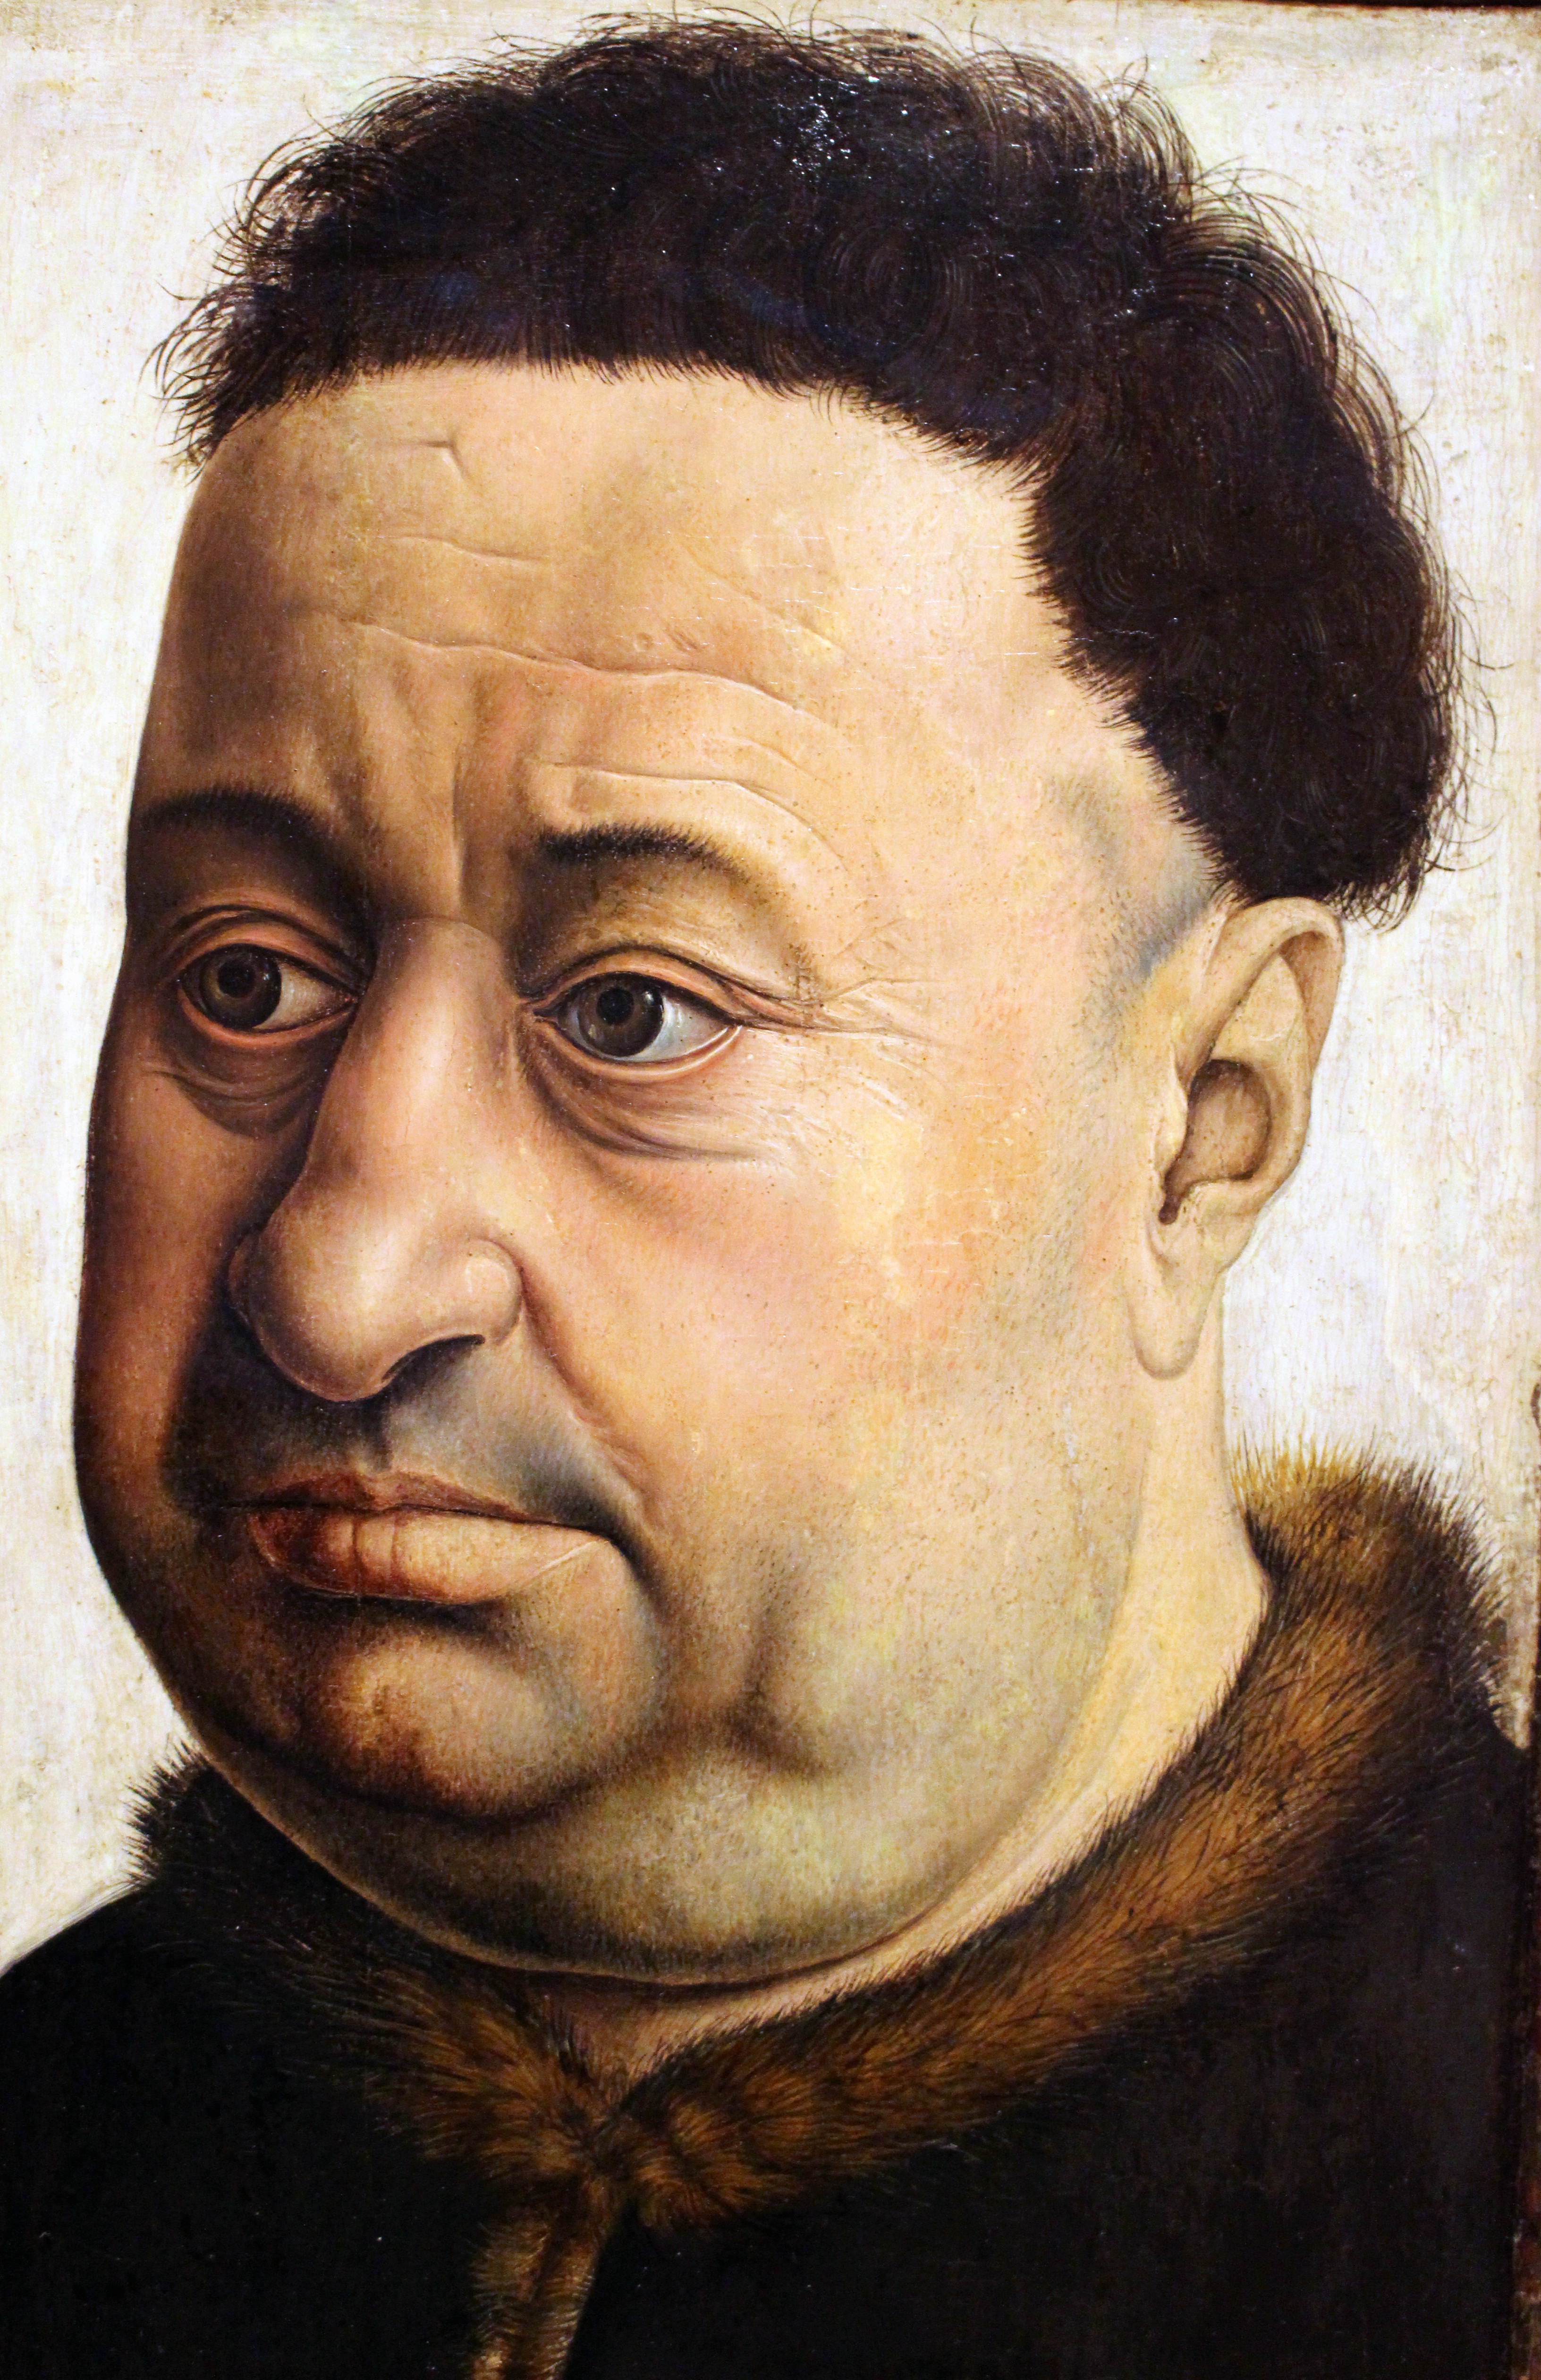
man, male, portrait, painting, face, eyes, art, background, expressionism, sketch, drawing, head, look, wallpaper, self portrait, oil painting, human face, the framework, oil on canvas, works of art, expressionist, realist